JNR Class EF70

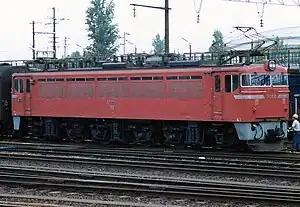
EF70 2 in 1982

The is a Bo-Bo-Bo wheel arrangement AC electric locomotive type operated by Japanese National Railways (JNR) in Japan from 1961 until the 1980s. 81 locomotives were built by Hitachi and Mitsubishi between 1961 and 1965.